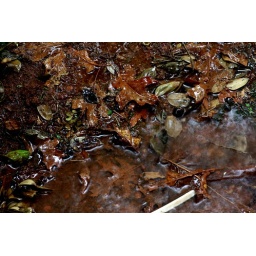
Interesting look at where the water was running over the gutter and into the flower bed